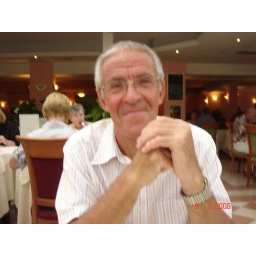
Opposite side of dinner table by pool window